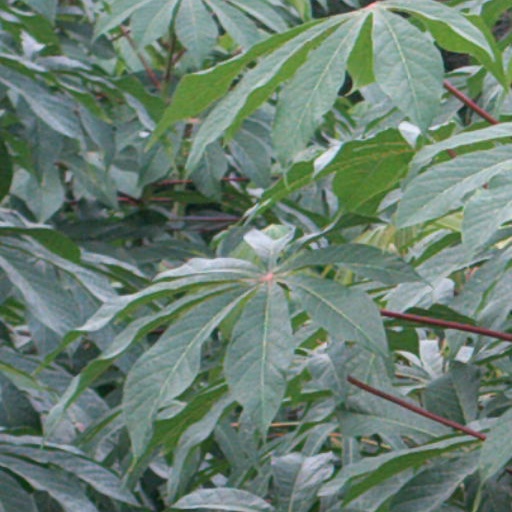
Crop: cassava